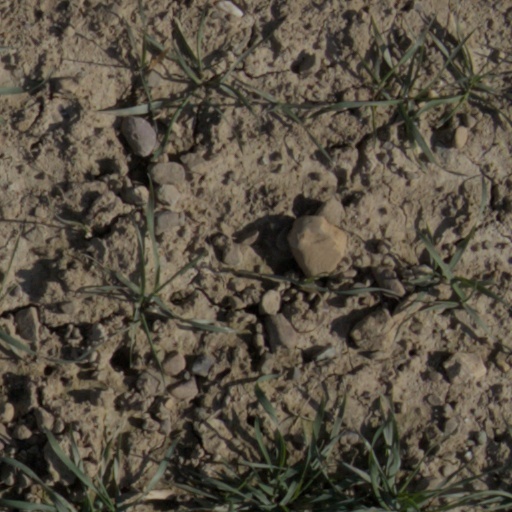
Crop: wheat